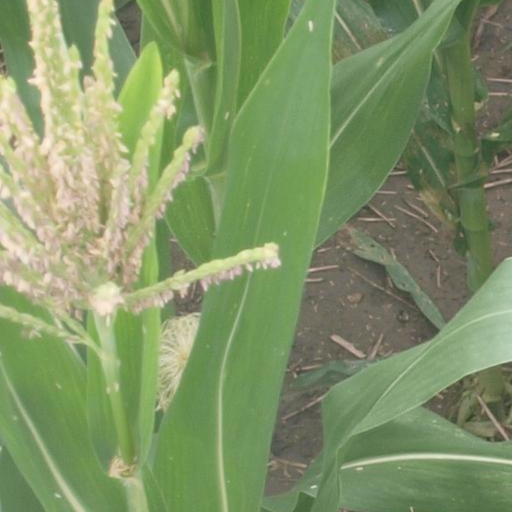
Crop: maize; corn